Girls Beyond the Wasteland

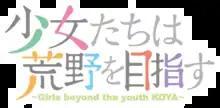

, often abbreviated as and also known as Girls Beyond the Youth Koya in Japan, is a visual novel developed by , released for Windows on March 25, 2016 with a rating for all ages. An anime television series adaptation, produced by Project No.9 and directed by Takuya Satō, premiered in January 2016.